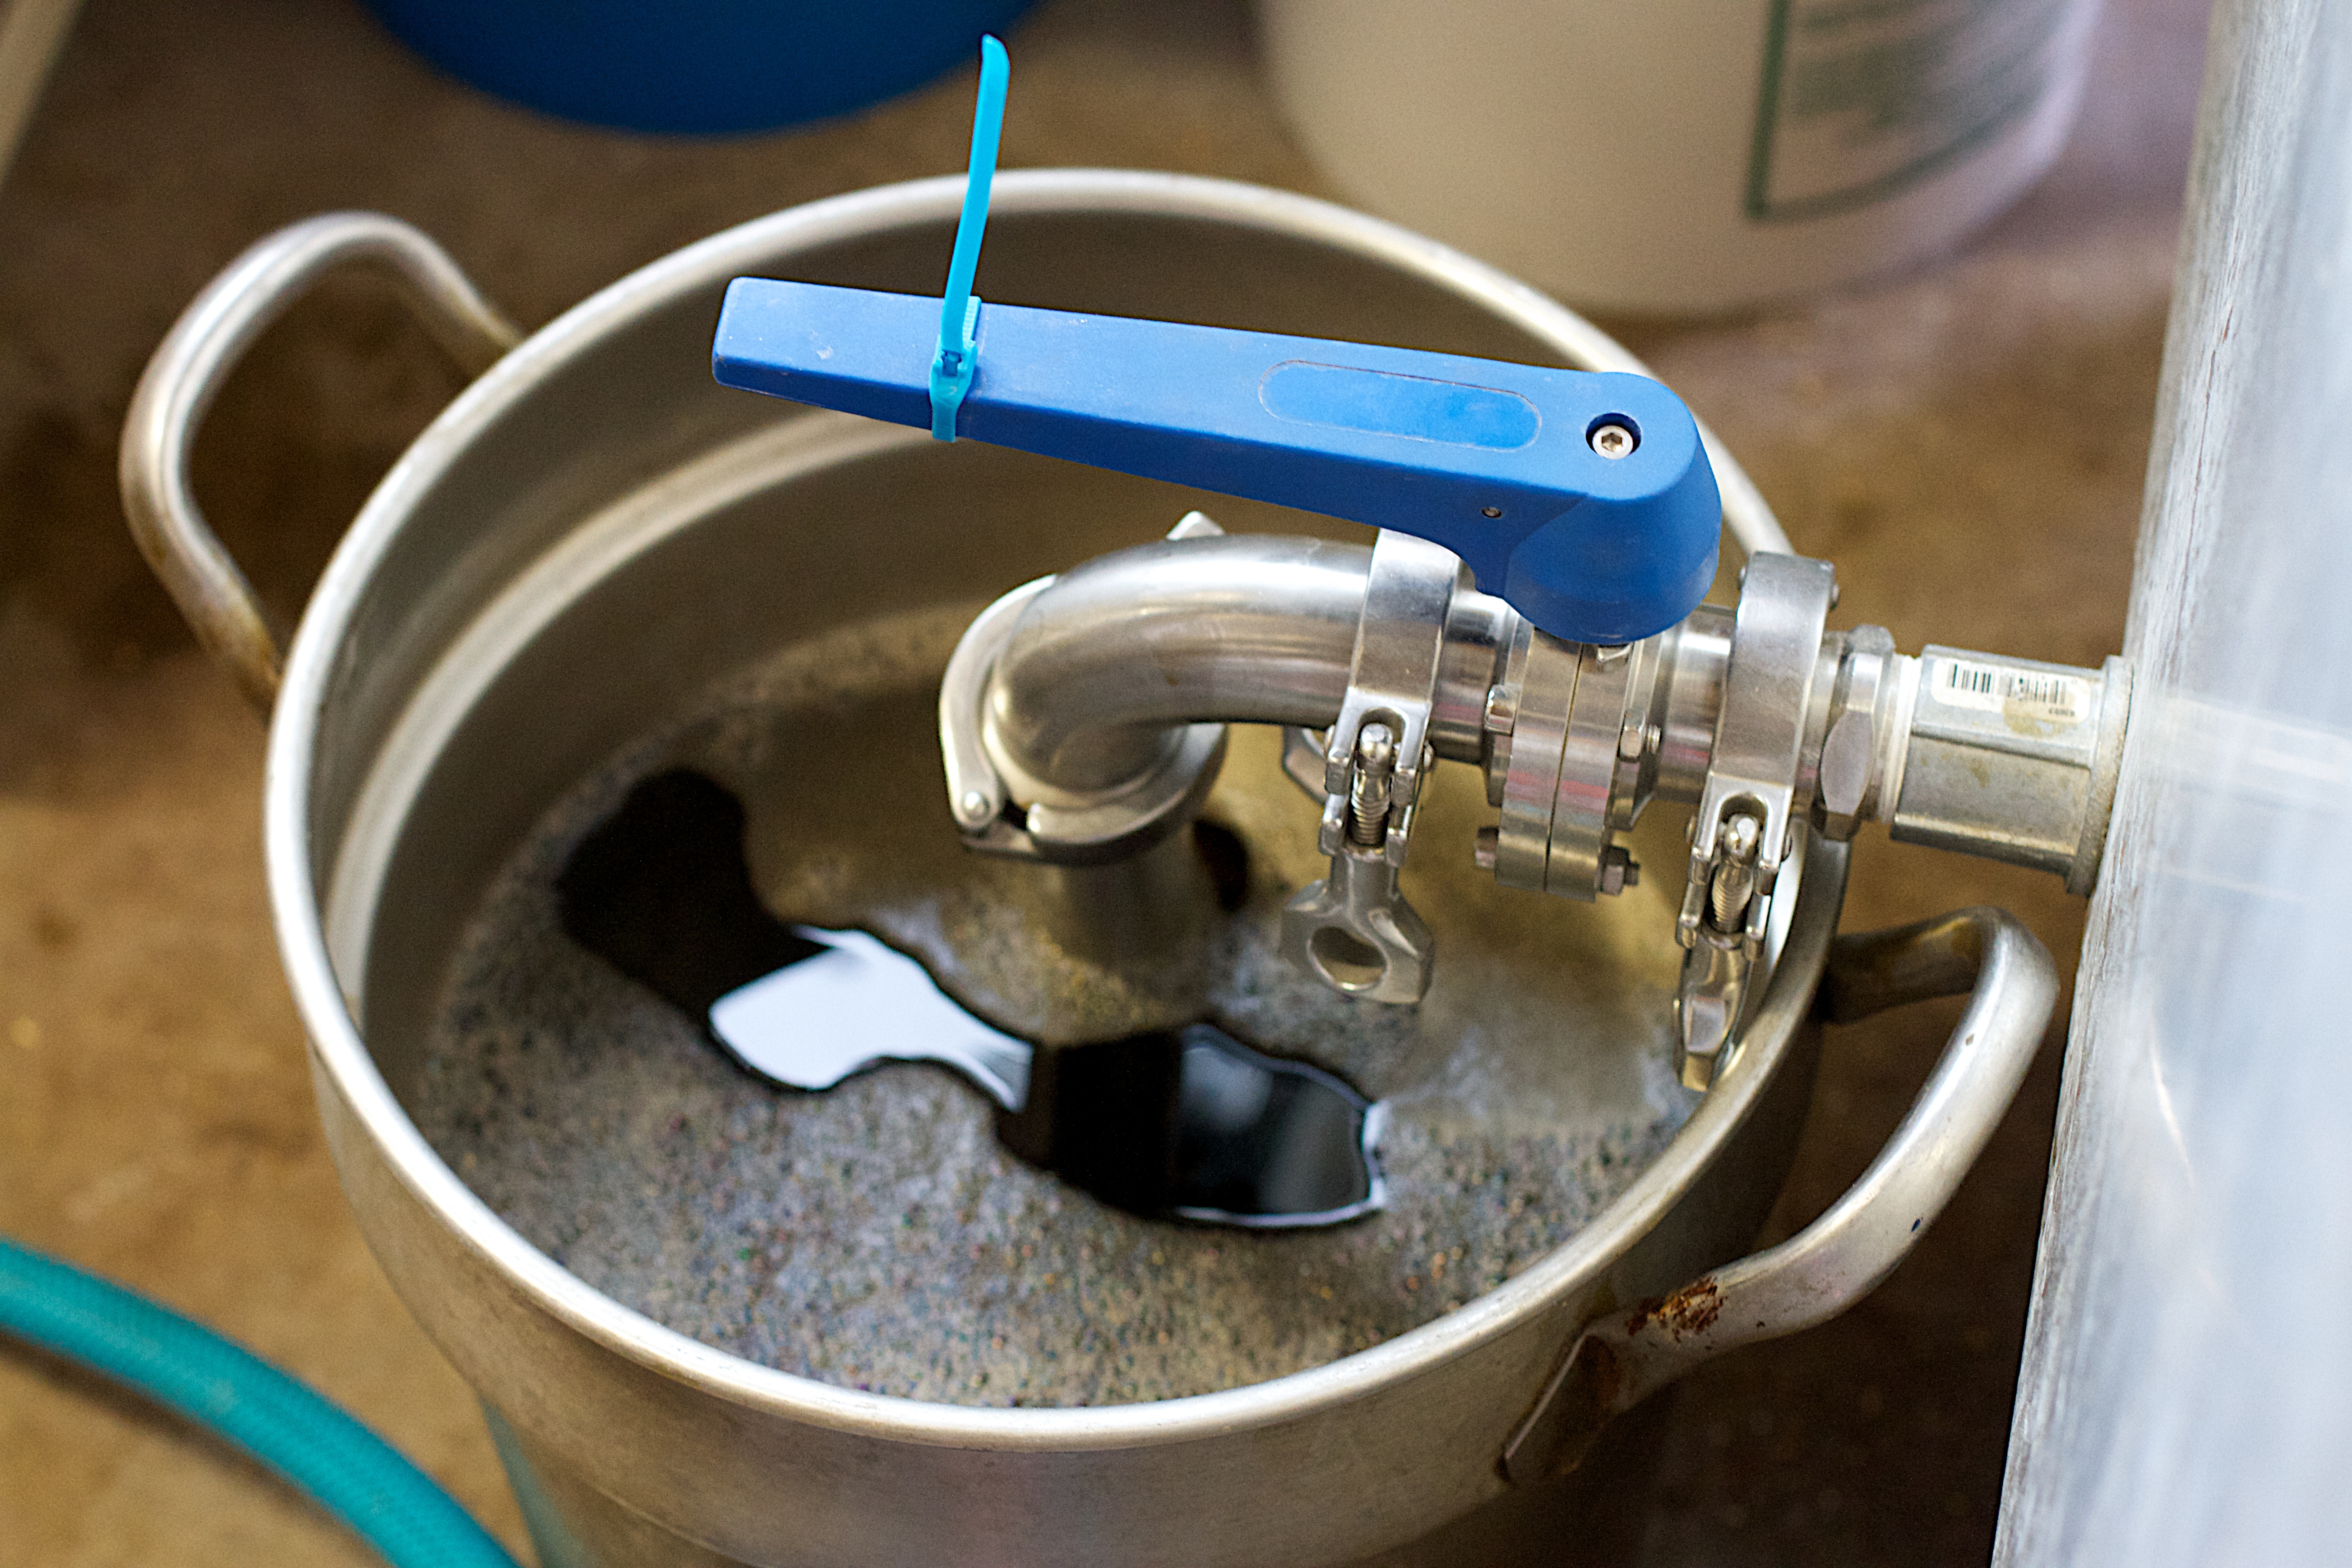
wheel, food, machine, beer, thatbrewery, drinkware